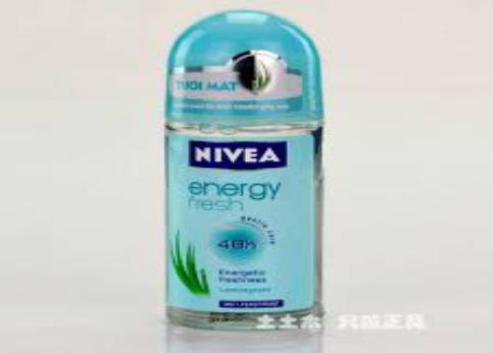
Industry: Necessities